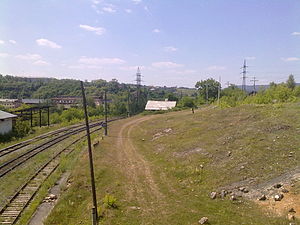
Jurjuzan (by)
Jurjuzan er en by i Tjeljabinsk oblast i Rusland. Den ligger ved floden Jurjuzan, 254 km fra Tjeljabinsk og 6 km fra den lukkede by Trjokhgornyj. Jurjuzan har 11.415 indbyggere.